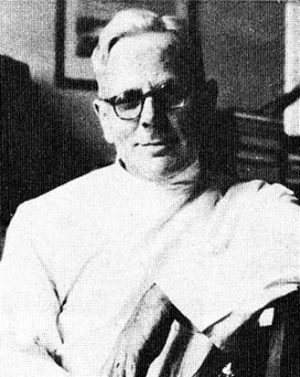
Leon Manteuffel-Szoege est né le 5 mai 1904 et décédé le 26 mars 1973, est un cardiologue polonais d'origine allemande.